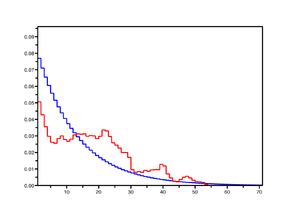
Distribution empirique (rouge) et distribution stationnaire (bleue) pour la marche réfléchie en 0 (0.48, 0.52 et 5000 pas, départ à la moyenne stationnaire)
La probabilité stationnaire d'une chaîne de Markov s'interprète usuellement comme la fraction du temps passé en chaque état de l'espace d'états de cette chaîne de Markov, asymptotiquement. En effet, une version de la loi forte des grands nombres pour les chaînes de Markov stipule que :